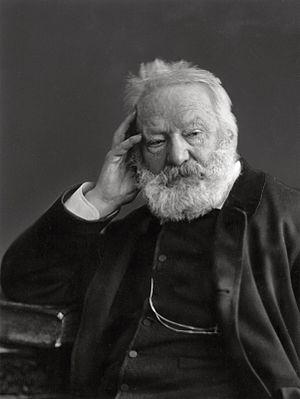
La place Victor-Hugo est une place du 16ᵉ arrondissement de Paris.
Fondation de la revue « Nieuwe Gids » à Amsterdam.
Un écrivain ou une écrivaine est une personne qui est habile dans l'art d'écrire ou, dans une acception plus restreinte du terme, une personne qui rédige des ouvrages littéraires. Dans ce dernier cas, cet individu peut aussi être désigné par l'expression « homme de lettres » ou « femme de lettres ».
L'anticléricalisme est un système opposé aux tendances du clergé. D'après Françoise Marcard, l'anticléricalisme s'oppose au cléricalisme, « sachant qu'il y a présomption de cléricalisme chaque fois que le fait religieux transgresse les frontières du terrain dit temporel ».
Cet article présente la liste des membres de l'Académie française, rangée par ordre chronologique de leur élection à chaque fauteuil. Cette liste est précédée d'une liste réduite portant uniquement sur les membres actuels et présentée successivement selon quatre modes de rangement : par ordre alphabétique, par numéro de fauteuil, par date d'élection et par date de naissance.